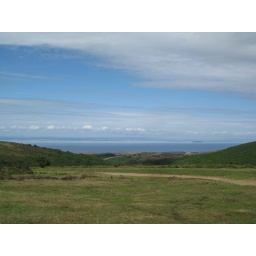
The band of white clouds is sitting over the Welsh mountains. It was very clear today, so much detail.